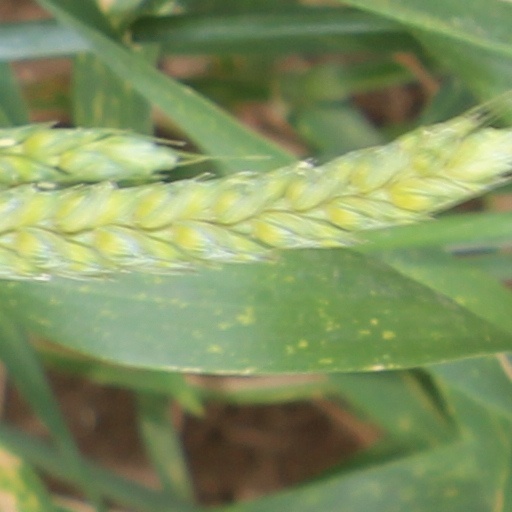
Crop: wheat